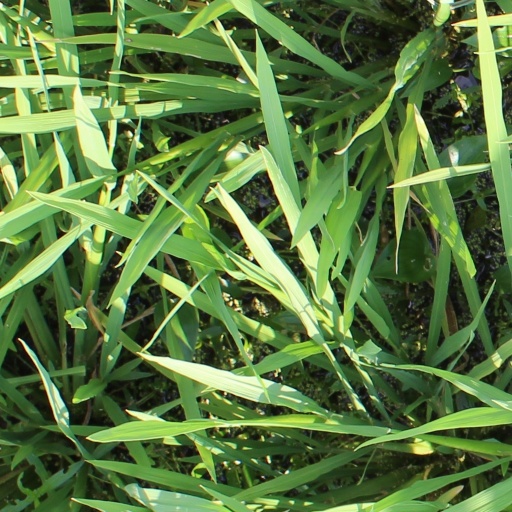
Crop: rice